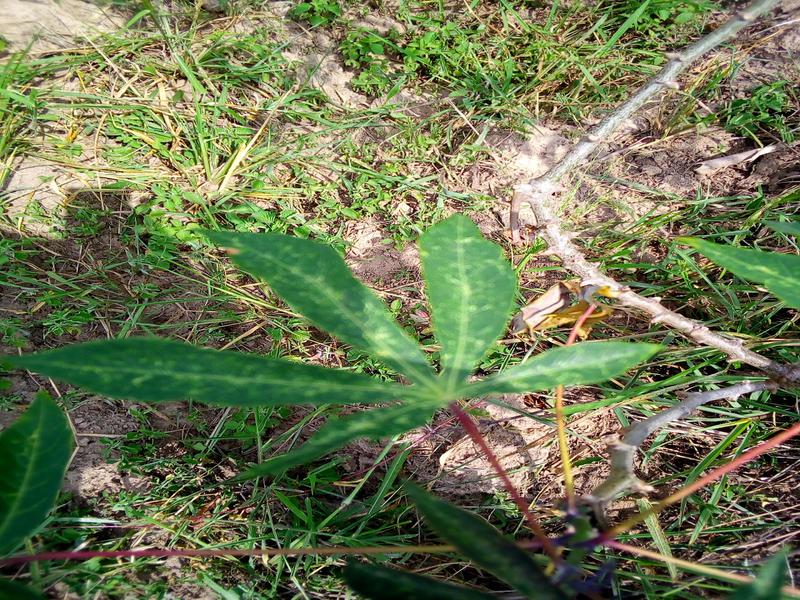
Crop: cassava
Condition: green_mottle